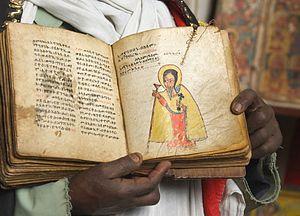
Alessandro Bausi, né est à Florence en 1963 est un philologue italien spécialisé en langues et littératures de l'Éthiopie chrétienne en langues sémitiques devenu en 2002 professeur de Langue et de littérature éthiopienne antiques à l'Université de Naples - L'Orientale.